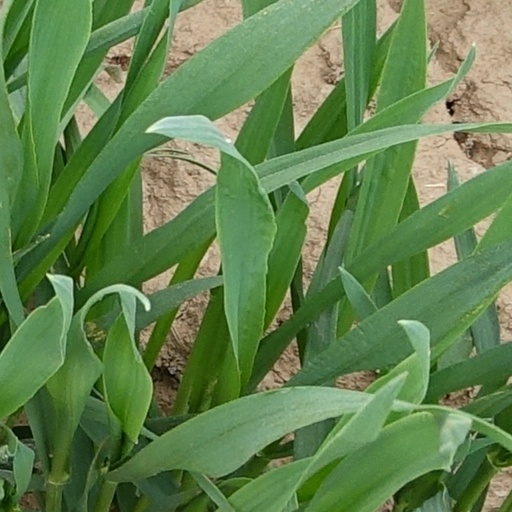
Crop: wheat